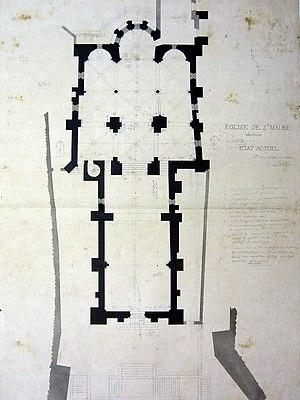
plan au sol
L'église Sainte-Maure-Sainte-Britte est une église catholique située à Sainte-Maure-de-Touraine, dans le département français d'Indre-et-Loire.